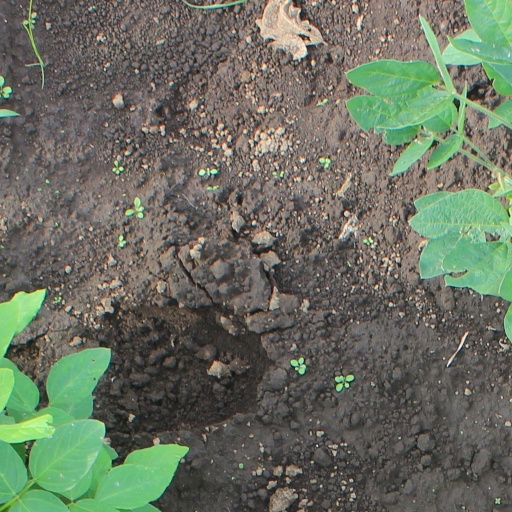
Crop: soybean